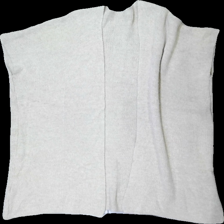
View: front
Type: Cardigan
Category: Ladies
Brand: Missing
Colors: Beige
Material: 100% acrylic
Cut: Regular
Season: All
Damage location: top center
Damage 2 location: bottom right
Price range: <50
Recommended usage: Export
Description: beige kofta, nopprig